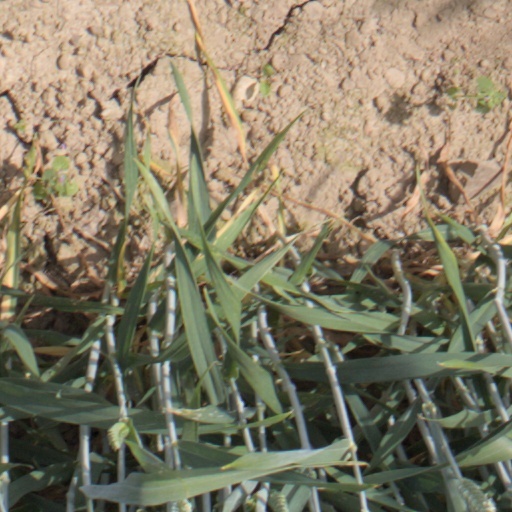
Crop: wheat